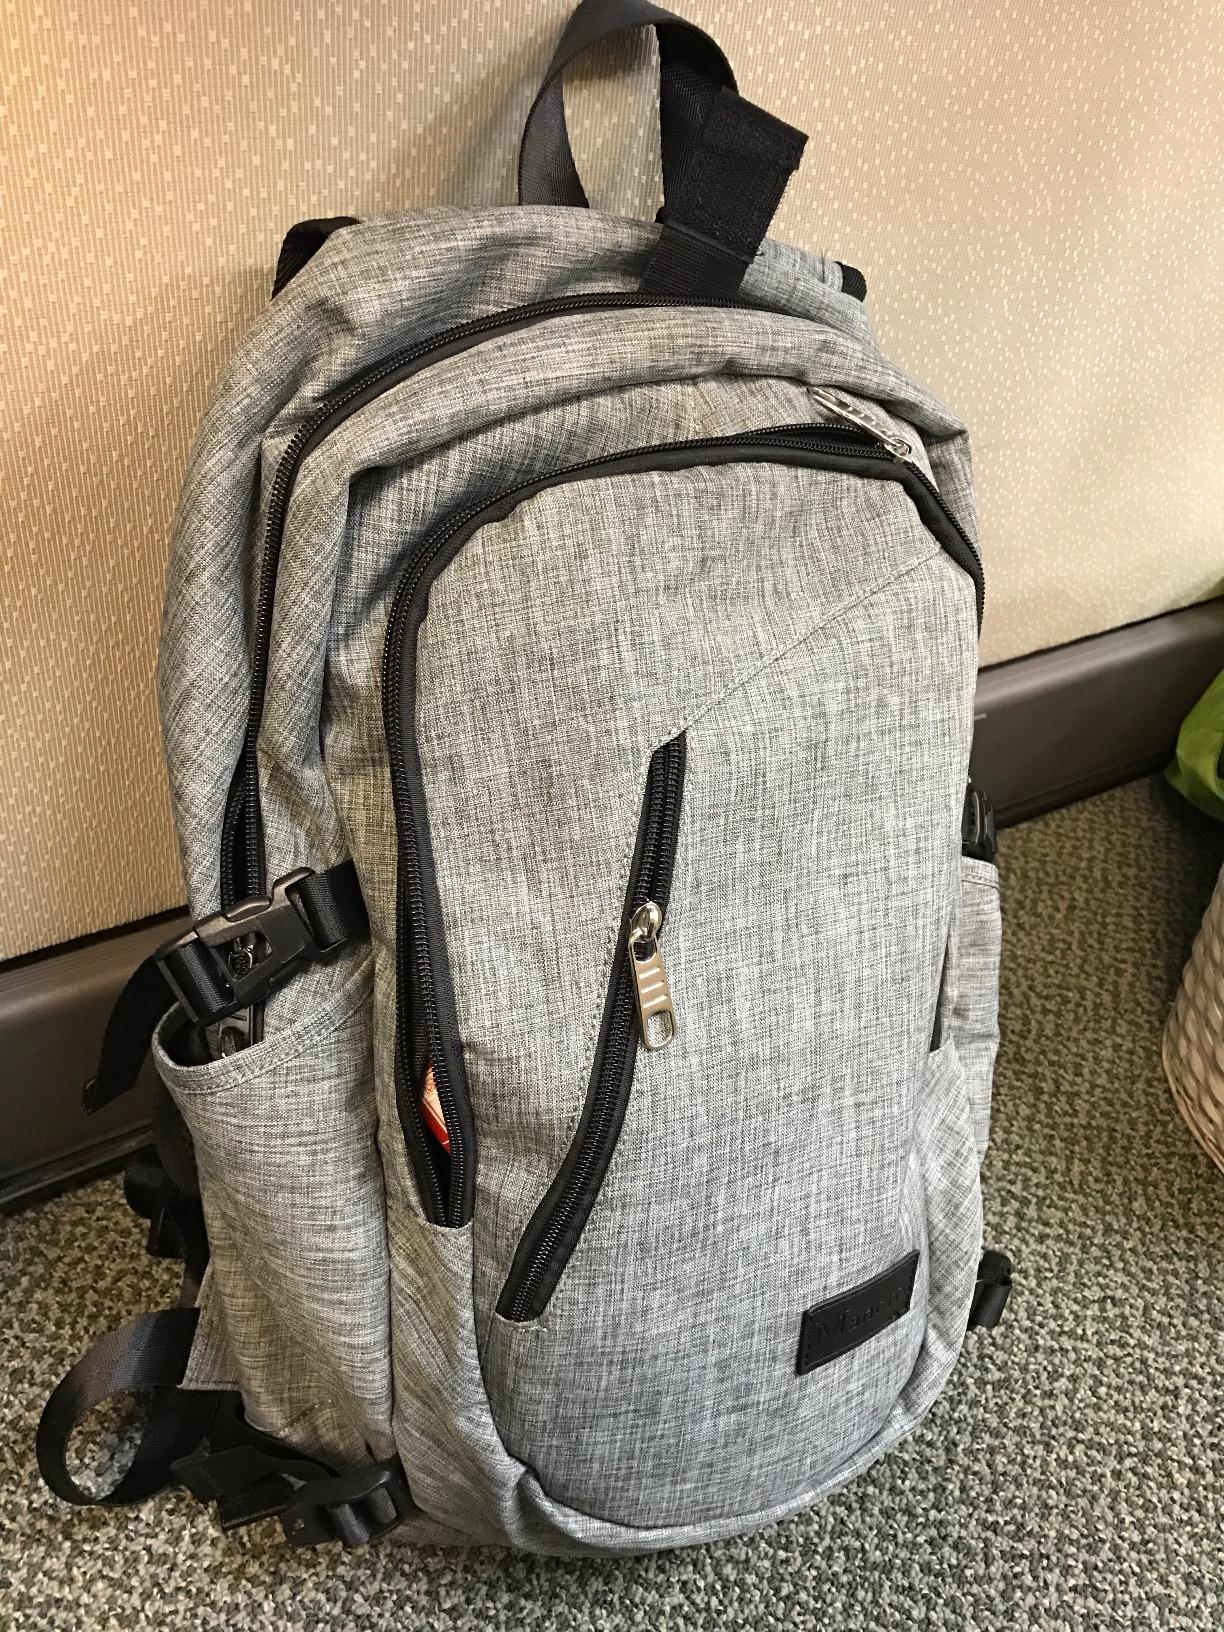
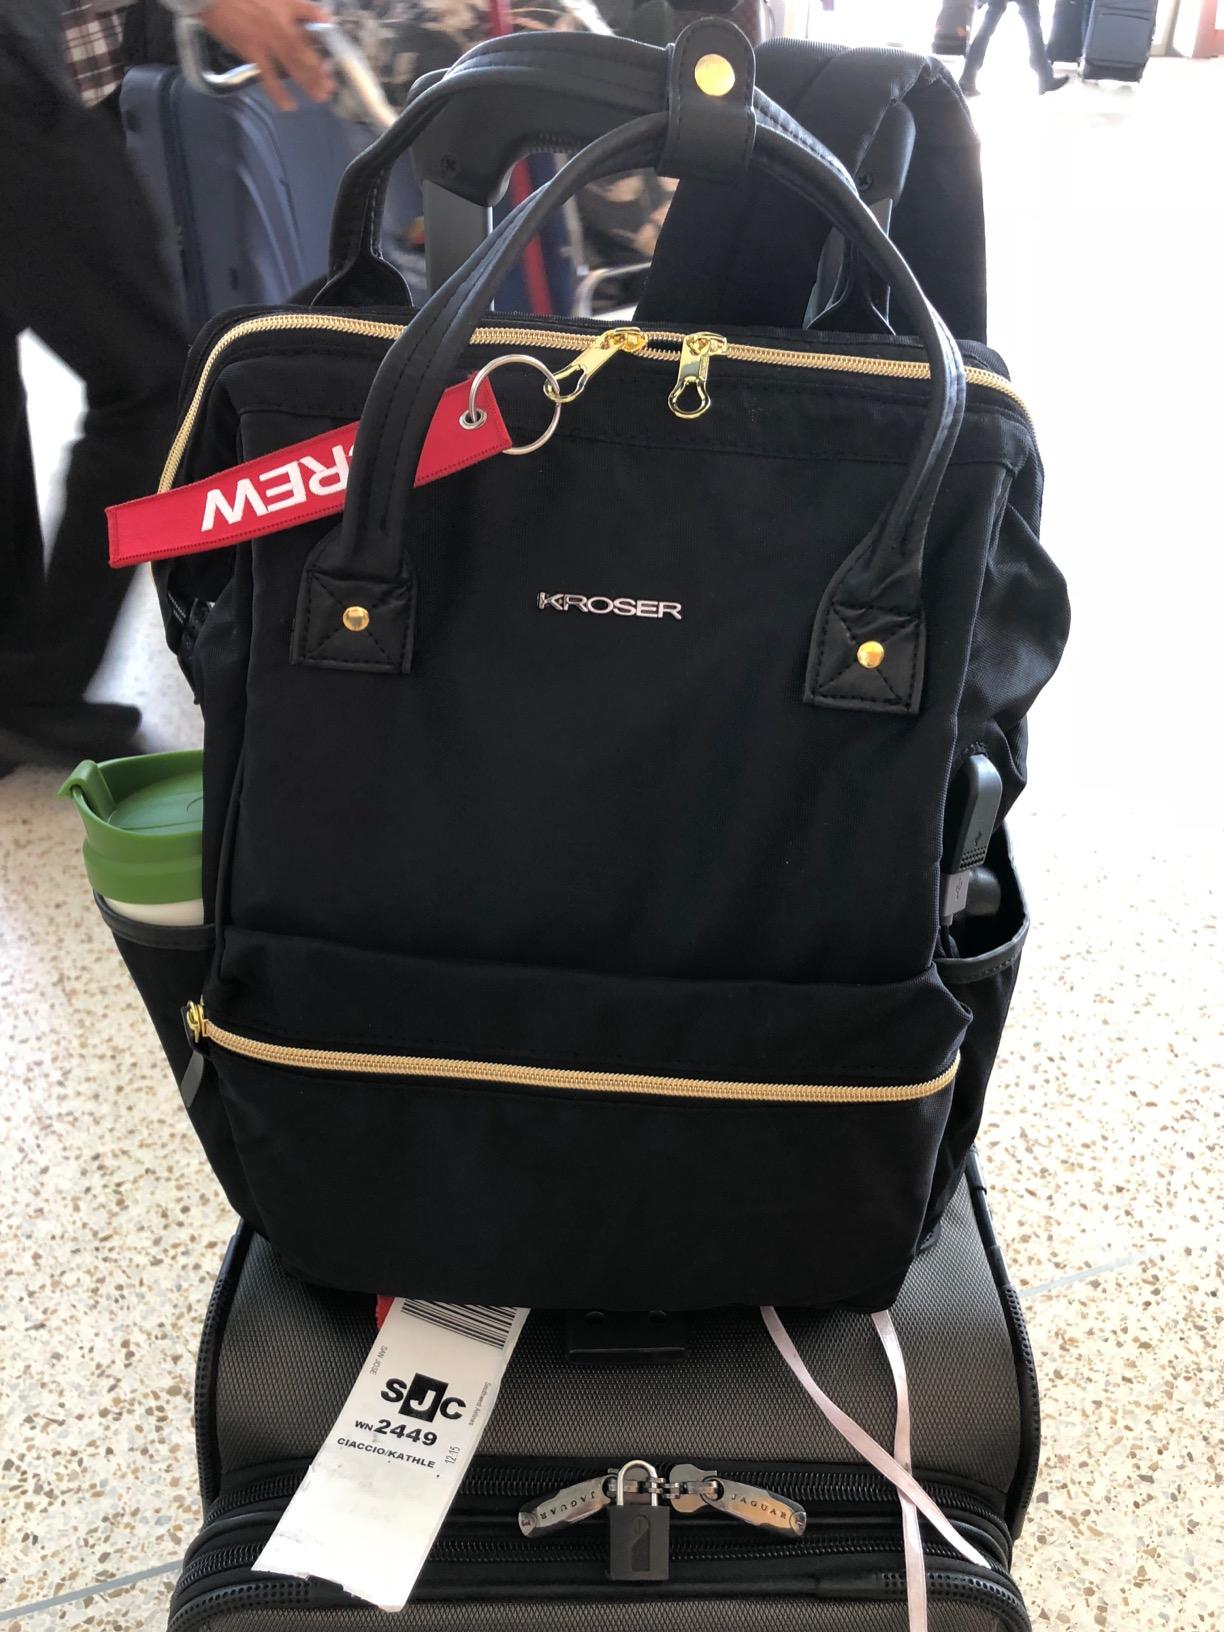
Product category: bag
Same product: no